Crusades

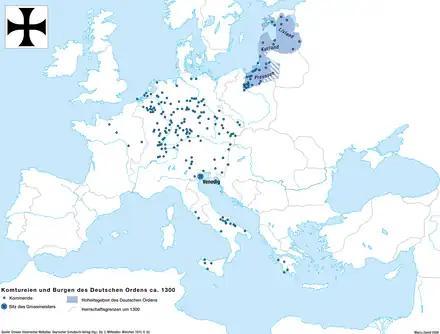
Map of the branches of the Teutonic Order in Europe . Shaded area is sovereign territory.

In 1229, Frederick II and the Ayyubid sultan al-Kamil, had agreed to a ten-year truce. Nevertheless, Gregory IX, who had condemned this truce from the beginning, issued the papal bull "Rachel suum videns" in 1234 calling for a new crusade once the truce expired. A number of English and French nobles took the cross, but the crusade's departure was delayed because Frederick, whose lands the crusaders had planned to cross, opposed any crusading activity before the expiration of this truce. Frederick was again excommunicated in 1239, causing most crusaders to avoid his territories on their way to the Holy Land.